TeNeues

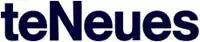

teNeues (pronounced "teh-noy-es") is a publishing company founded by Dr. Heinz teNeues in Krefeld, Germany, in 1931. It is a third-generation family firm and one of the leading book publishers in the areas of photography, design, lifestyle, and travel. teNeues publishes coffee table books (focusing on fashion, travel and interior design), illustrated calendars, and stationery products such as blank books and greeting cards.